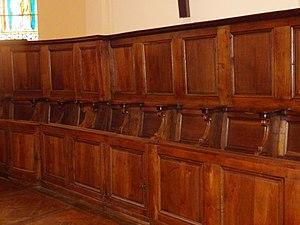
Stalles église détail
Salles-Arbuissonnas-en-Beaujolais est une commune française, située dans le département du Rhône en région Auvergne-Rhône-Alpes. Elle est située dans l'ancienne région historique du Beaujolais.